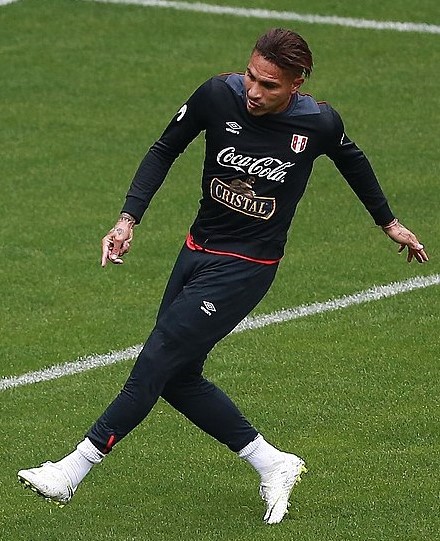
ปาโอโล เกร์เรโร

| name = ปาโอโล เกร์เรโร
| image = Paolo Guerrero Mundial 2018.jpg
| caption = เกร์เรโรกับฟุตบอลทีมชาติเปรู|เปรูในฟุตบอลโลก 2018
| fullname = โฮเซ ปาโอโล เกร์เรโร กอนซาเลส
| height = 1.85 เมตร
| birth_place = ลิมา เปรู
| currentclub = อิสโปร์ชีกลูบีอิงเตร์นาซีโยนัล|อิงเตร์นาซีโยนัล
| clubnumber = 9
| position = กองหน้า
| youthyears1 = 1992–2002
| youthclubs1 = Alianza Lima
| youthyears2 = 2002–2003
| youthclubs2 = สโมสรฟุตบอลไบเอิร์นมิวนิก|ไบเอิร์นมิวนิก
| years1 = 2002–2006
| clubs1 = สโมสรฟุตบอลไบเอิร์นมิวนิก|ไบเอิร์นมิวนิก 2
| caps1 = 66
| goals1 = 45
| years2 = 2004–2006
| clubs2 = สโมสรฟุตบอลไบเอิร์นมิวนิก|ไบเอิร์นมิวนิก
| caps2 = 27
| goals2 = 10
| years3 = 2006–2012
| clubs3 = ฮัมบัวร์เกอร์ เอ็สเฟา
| caps3 = 134
| goals3 = 37
| years4 = 2012–2015
| clubs4 = สโมสรกีฬาโกริงชังส์เปาลิสตา|คอรินเทียนส์
| caps4 = 62
| goals4 = 23
| years5 = 2015–2018
| clubs5 = กลูบีจีเรกาตัสดูฟลาเม็งกู|ฟลาเม็งกู
| caps5 = 61
| goals5 = 19
| years6 = 2018–
| clubs6 = อิสโปร์ชีกลูบีอิงเตร์นาซีโยนัล|อิงเตร์นาซีโยนัล
| caps6 = 27
| goals6 = 13
| nationalyears1 = 2001
| nationalteam1 = เปรู อายุไม่เกิน 17 ปี
| nationalcaps1 = 4
| nationalgoals1 = 1
| nationalyears2 = 2004–
| nationalteam2 = ฟุตบอลทีมชาติเปรู|เปรู
| nationalcaps2 = 104
| nationalgoals2 = 38
MedalCountry|
โฮเซ ปาโอโล เกร์เรโร กอนซาเลส (เกิดวันที่ 1 มกราคม ค.ศ. 1984) เป็นนักฟุตบอลชาวเปรู ปัจจุบันได้เล่นในตำแหน่งกองหน้าให้กับอิสโปร์ชีกลูบีอิงเตร์นาซีโยนัล|อิงเตร์นาซีโยนัลและฟุตบอลทีมชาติเปรู|ทีมชาติเปรู
เกร์เรโรเริ่มต้นอาชีพในเยอรมนีกับสโมสรฟุตบอลไบเอิร์นมิวนิก|ไบเอิร์นมิวนิก ก่อนที่จะย้ายไปฮัมบัวร์เกอร์ เอ็สเฟา เขาได้ลงเล่นให้กับทั้งสองสโมสรในบุนเดิสลีการวมกัน 161 นัด ยิงได้ 47 ประตู ตลอดการลงเล่นในแปดฤดูกาล ต่อมาเขาได้ย้ายไปบราซิล โดยเล่นให้กับสปอร์ตคลับคอรินเทียนส์เปาลิสตา|คอรินเทียนส์ เขายิงประตูชัยช่วยให้ทีมชนะเลิศฟุตบอลชิงแชมป์สโมสรโลก 2012
เกร์เรโรลงเล่นให้กับฟุตบอลทีมชาติเปรู|ทีมชาติเปรูมาตั้งแต่ ค.ศ. 2004 โดยจนถึงปัจจุบัน เขาได้ลงเล่นทีมชาติกว่า 100 นัด และเป็นผู้ทำประตูให้กับทีมชาติเปรูสูงสุดตลอดกาลที่ 38 ประตู เขาเป็นตัวแทนของทีมชาติในการแข่งขันโกปาอาเมริกา 5 ครั้ง โดยพาทีมจบอันดับที่สามในปี โกปาอาเมริกา 2011|2011 และ โกปาอาเมริกา 2015|2015 และจบอันดับรองชนะเลิศในปี โกปาอาเมริกา 2019|2019 โดยทั้งสามครั้งนี้ เขาเป็นผู้ทำประตูสูงสุดของทัวร์นาเมนต์ และหากนับเฉพาะผู้เล่นที่ยังคงเล่นอยู่ เขายังเป็นผู้เล่นที่ทำประตูสูงสุดตลอดกาลในโกปาอาเมริกาอีกด้วย
ในฟีฟ่าบาลงดอร์ 2015 เกร์เรโรเป็นหนึ่งใน 59 คนที่ถูกเสนอชื่อเข้ารับรางวัล เขาเป็นผู้เล่นชาวเปรูคนแรกที่ได้รับเกียรตินี้
== อ้างอิง ==
== แหล่งข้อมูลอื่น ==
*
*
*
*
* Paolo Guerrero profile at Flamengo
หมวดหมู่:บุคคลจากลิมา
หมวดหมู่:นักฟุตบอลชาวเปรู
หมวดหมู่:นักฟุตบอลทีมชาติเปรู
หมวดหมู่:กองหน้าฟุตบอล
หมวดหมู่:ผู้เล่นสโมสรฟุตบอลไบเอิร์นมิวนิก
หมวดหมู่:ผู้เล่นฮัมบัวร์เกอร์ เอ็สเฟา
หมวดหมู่:ผู้เล่นในบุนเดิสลีกา
หมวดหมู่:ผู้เล่นอิสโปร์ชีกลูบีโกริงชังส์เปาลิสตา
หมวดหมู่:นักฟุตบอลกลูบีจีเรกาตัสดูฟลาเม็งกู
หมวดหมู่:ผู้เล่นอิสโปร์ชีกลูบีอิงเตร์นาซีโยนัล
หมวดหมู่:ผู้เล่นในกังเปโอนาตูบราซีเลย์รูแซรียีอา
หมวดหมู่:ผู้เล่นในโกปาอาเมริกา 2015
หมวดหมู่:ผู้เล่นในฟุตบอลโลก 2018
หมวดหมู่:ผู้เล่นในโกปาอาเมริกา 2019